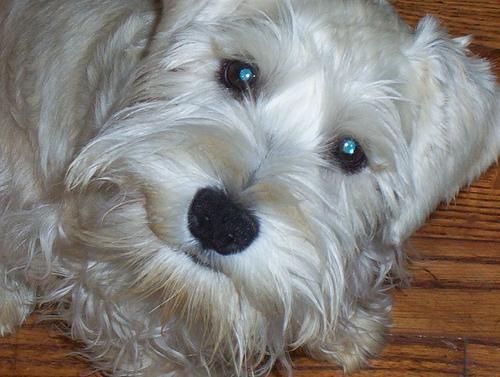
miniature_schnauzer